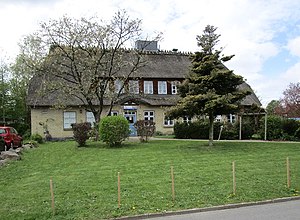
Sankt Jørgen (Slesvig)
Klinkergaard i Jørgensby, ejes af byens beskyttede værksteder (Schleswiger Werkstätten)
Klinkerhof / Klinkergaard i Slesvig-Sankt Jørgen
Sankt Jørgen, Jørgensby eller Sankt Jürgen er en bydel i Slesvig beliggende mellem Møllenbækken i vest, Galbjerg i syd og Brudesøen i øst. Bydelen har sit navn af et forhenværende Skt. Jørgens kapel, der senere benyttedes som hospital for fattige. Stedet, hvor kapellet og hospitalet stod, kaldes endnu kirkengården. I 1543 gav Christian III. til at lade indsamle almisse til de fattige på Jørgensby. I de slesvigske bagerlaugs artikler fra 1418 skrives, at brød, som ikke var overensstemmende med anordningerne skulde skæres i stykker og sendes til Jørgensby.